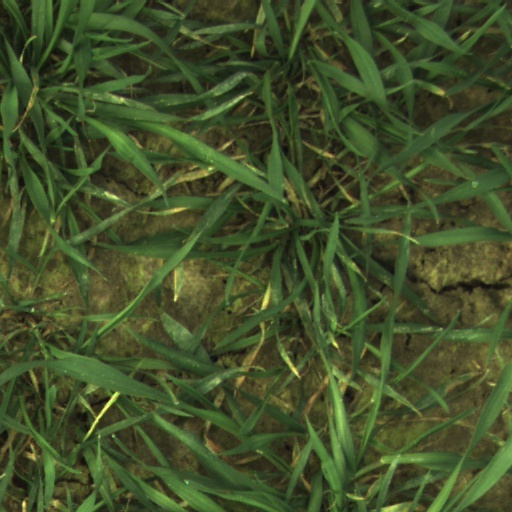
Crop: wheat